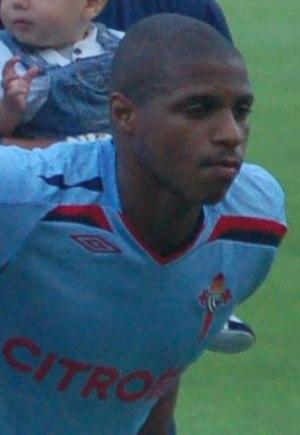
Vasco Herculano Salgado Cunha Mango Fernandes est un footballeur portugais né le 12 novembre 1986 à Olhão. Il évolue au poste de défenseur central avec Ümraniyespor.